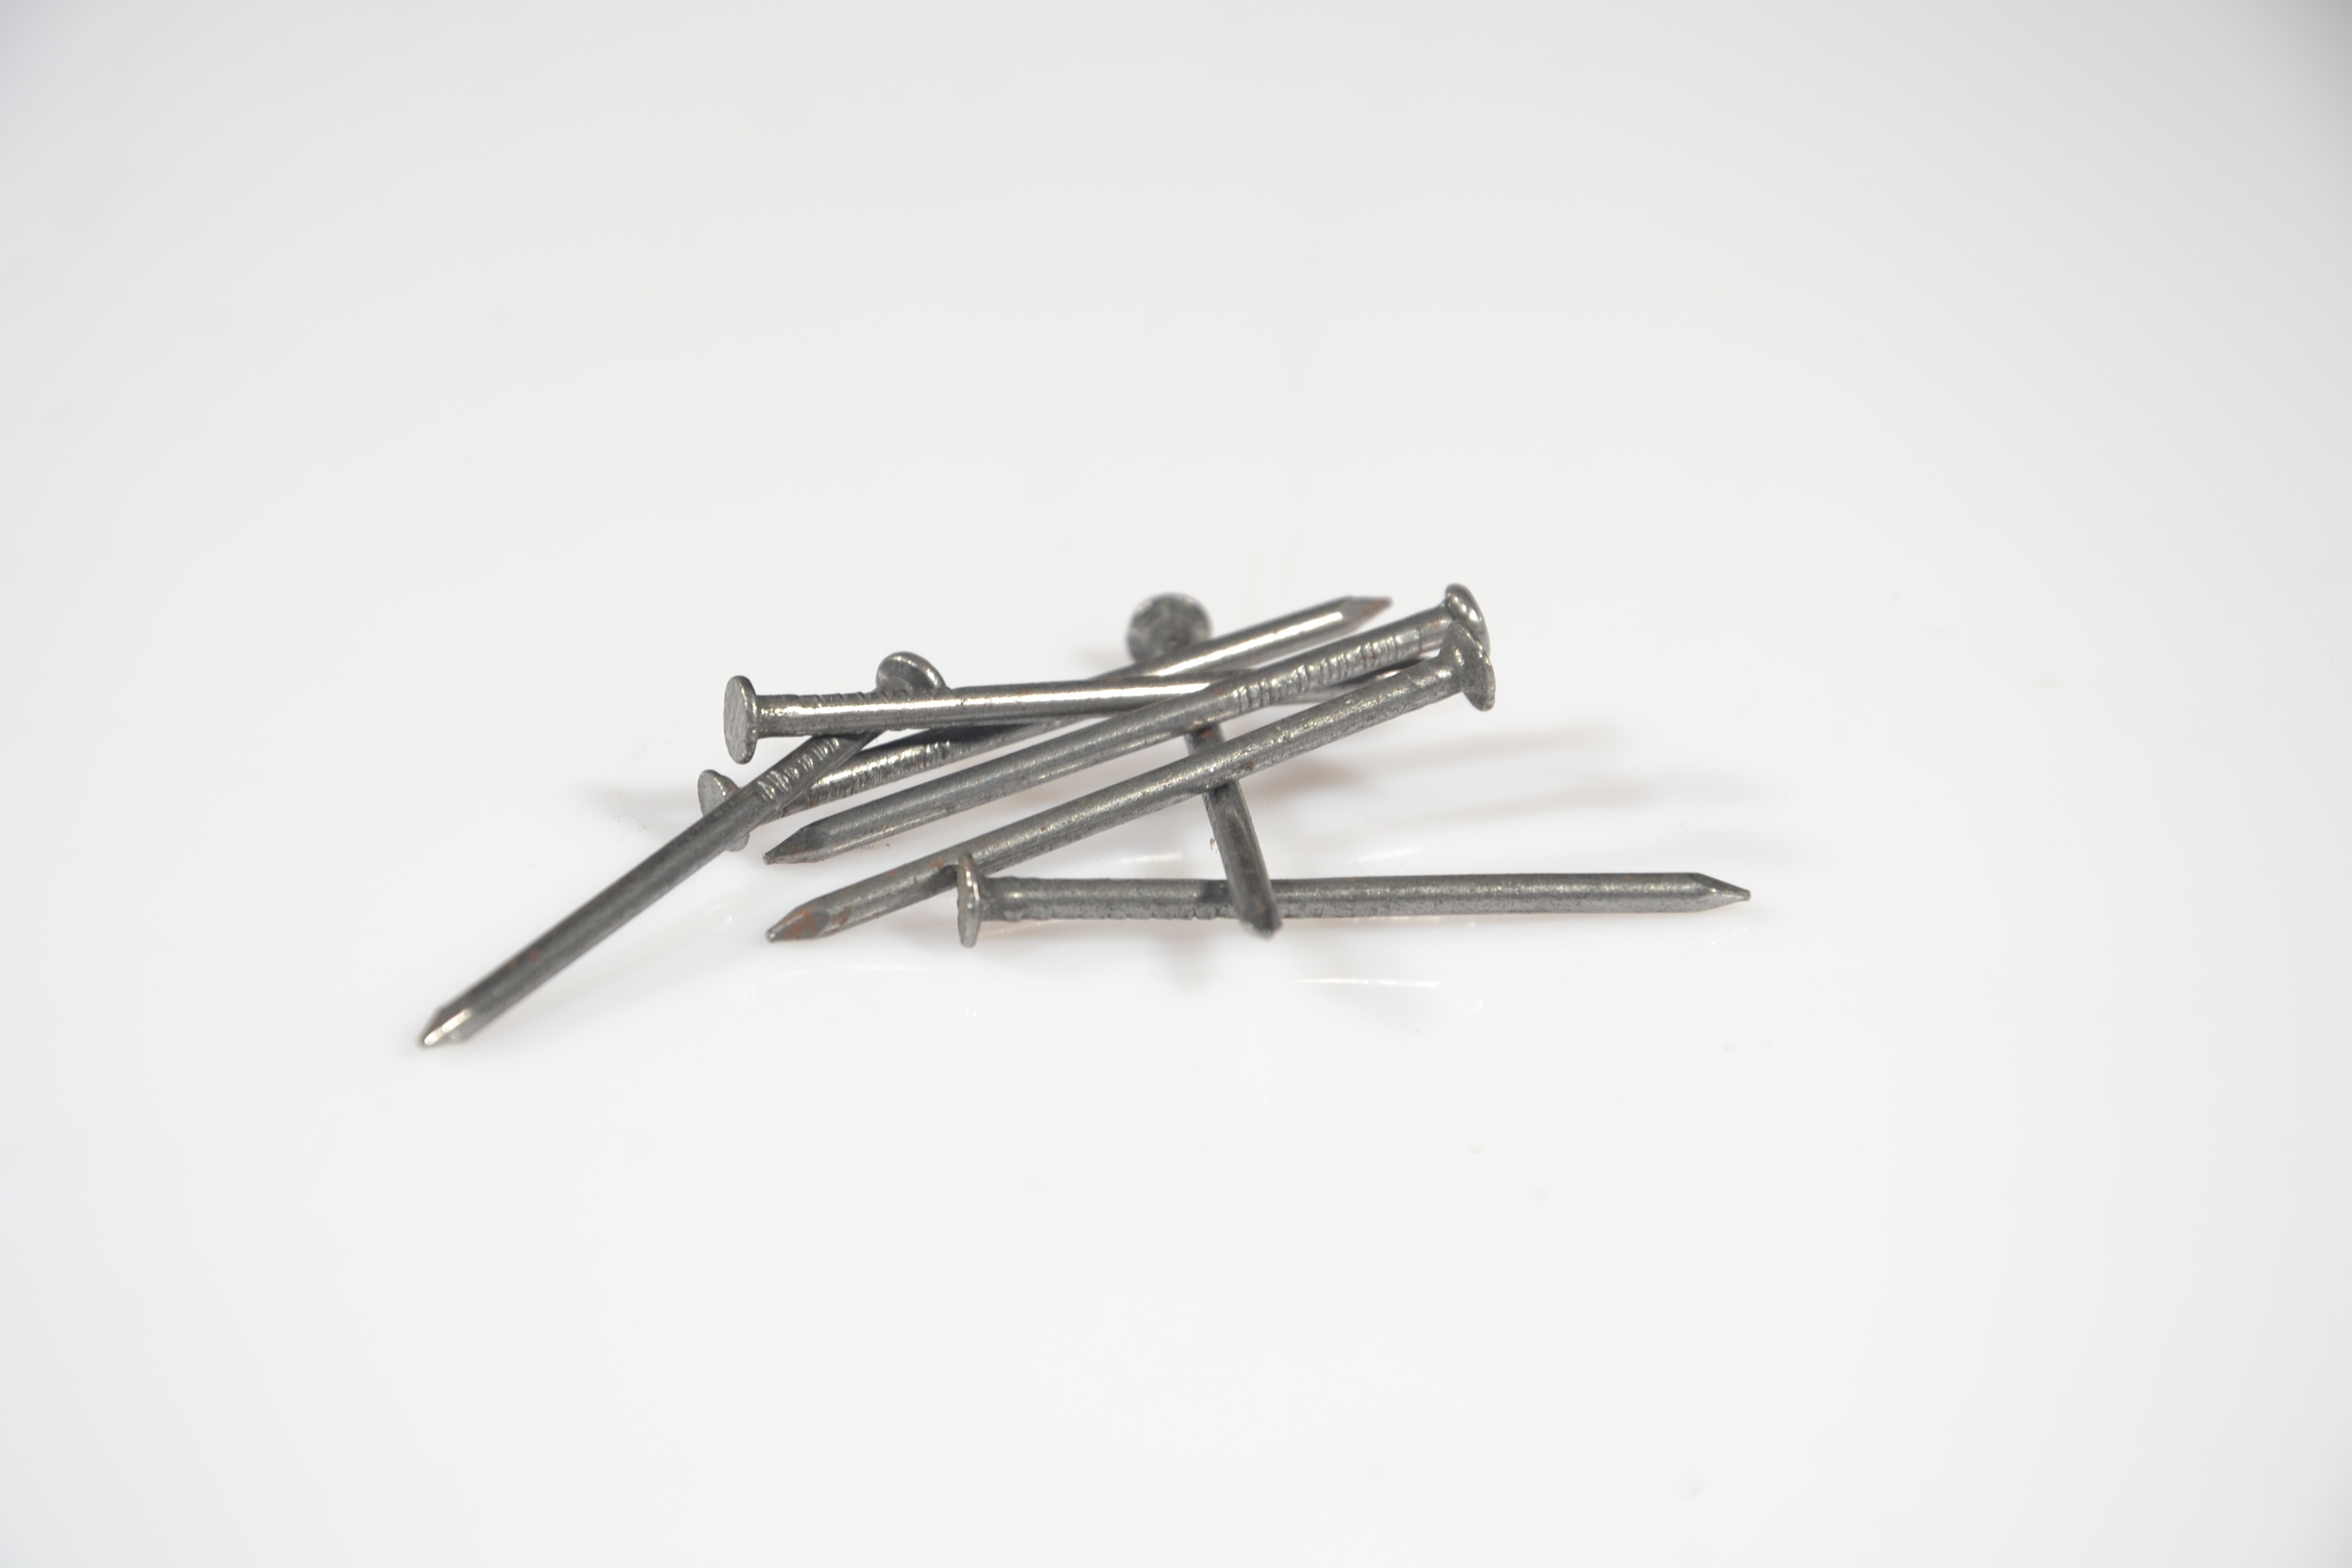
metal, nail, product, tools, angle, hardware, nails, product design, hardware accessory